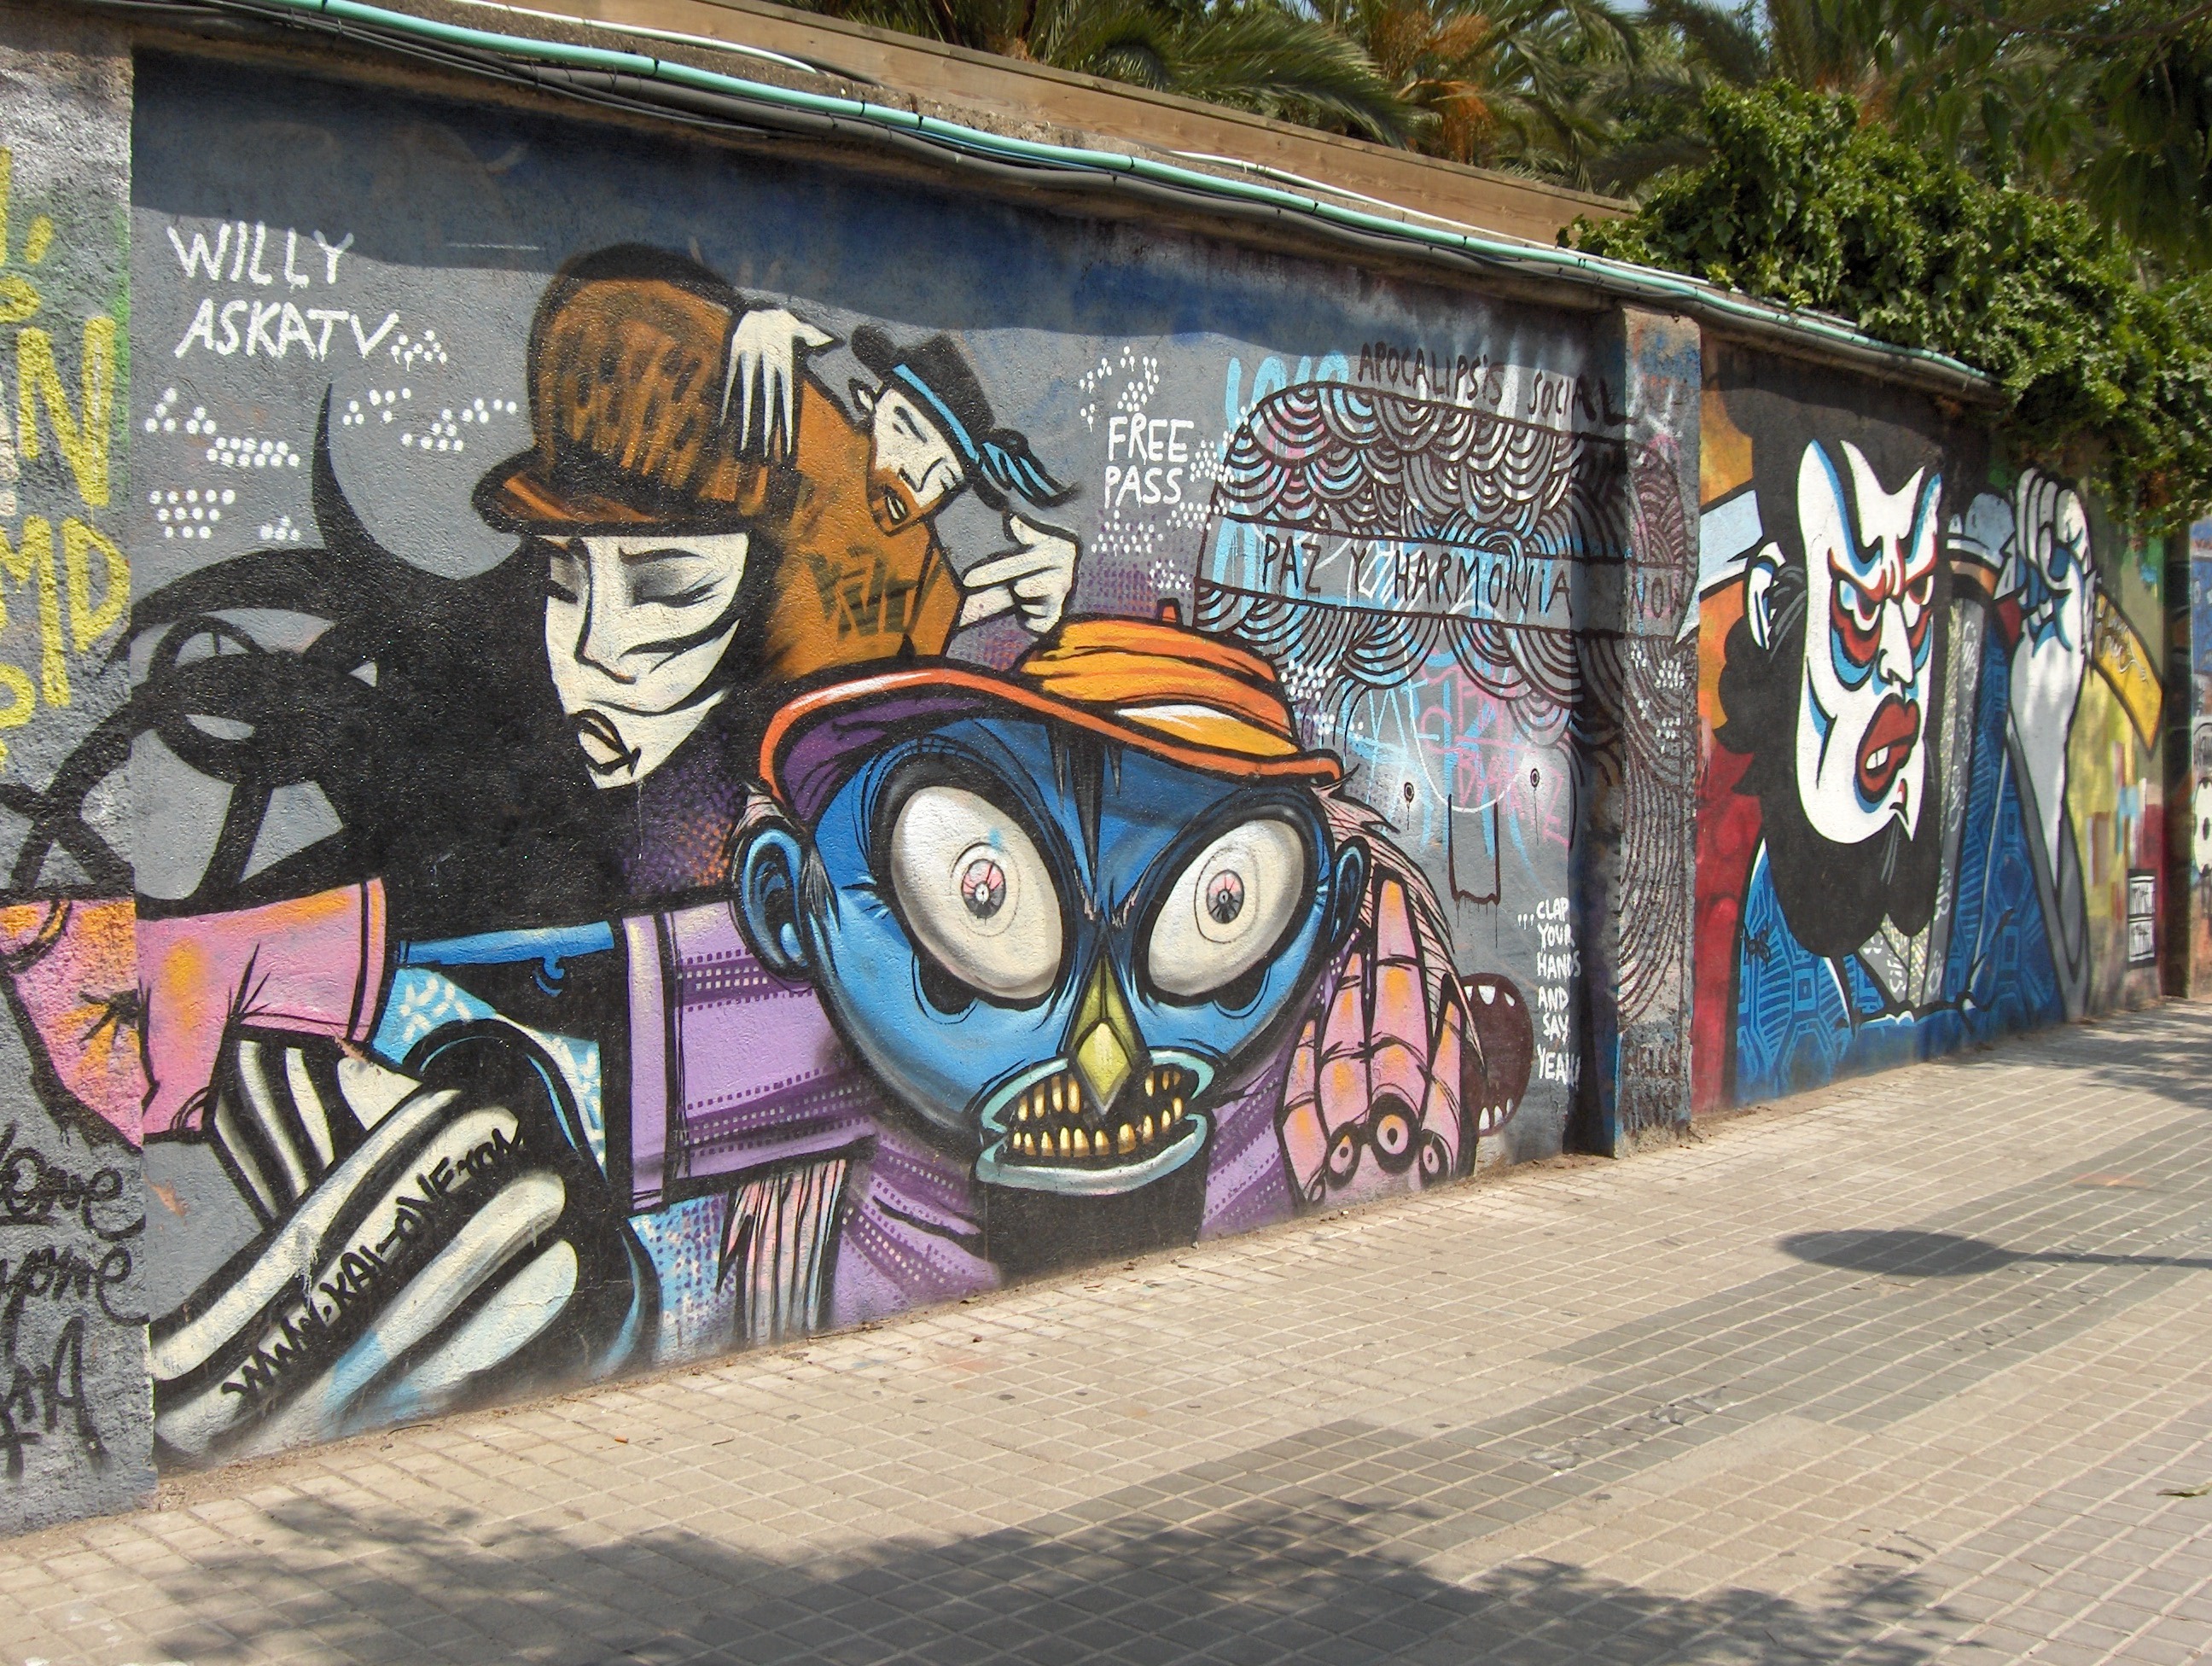
color, graffiti, barcelona, street art, art, mural, urban area